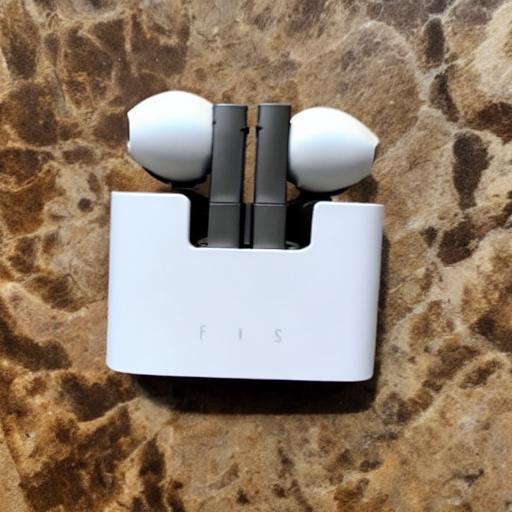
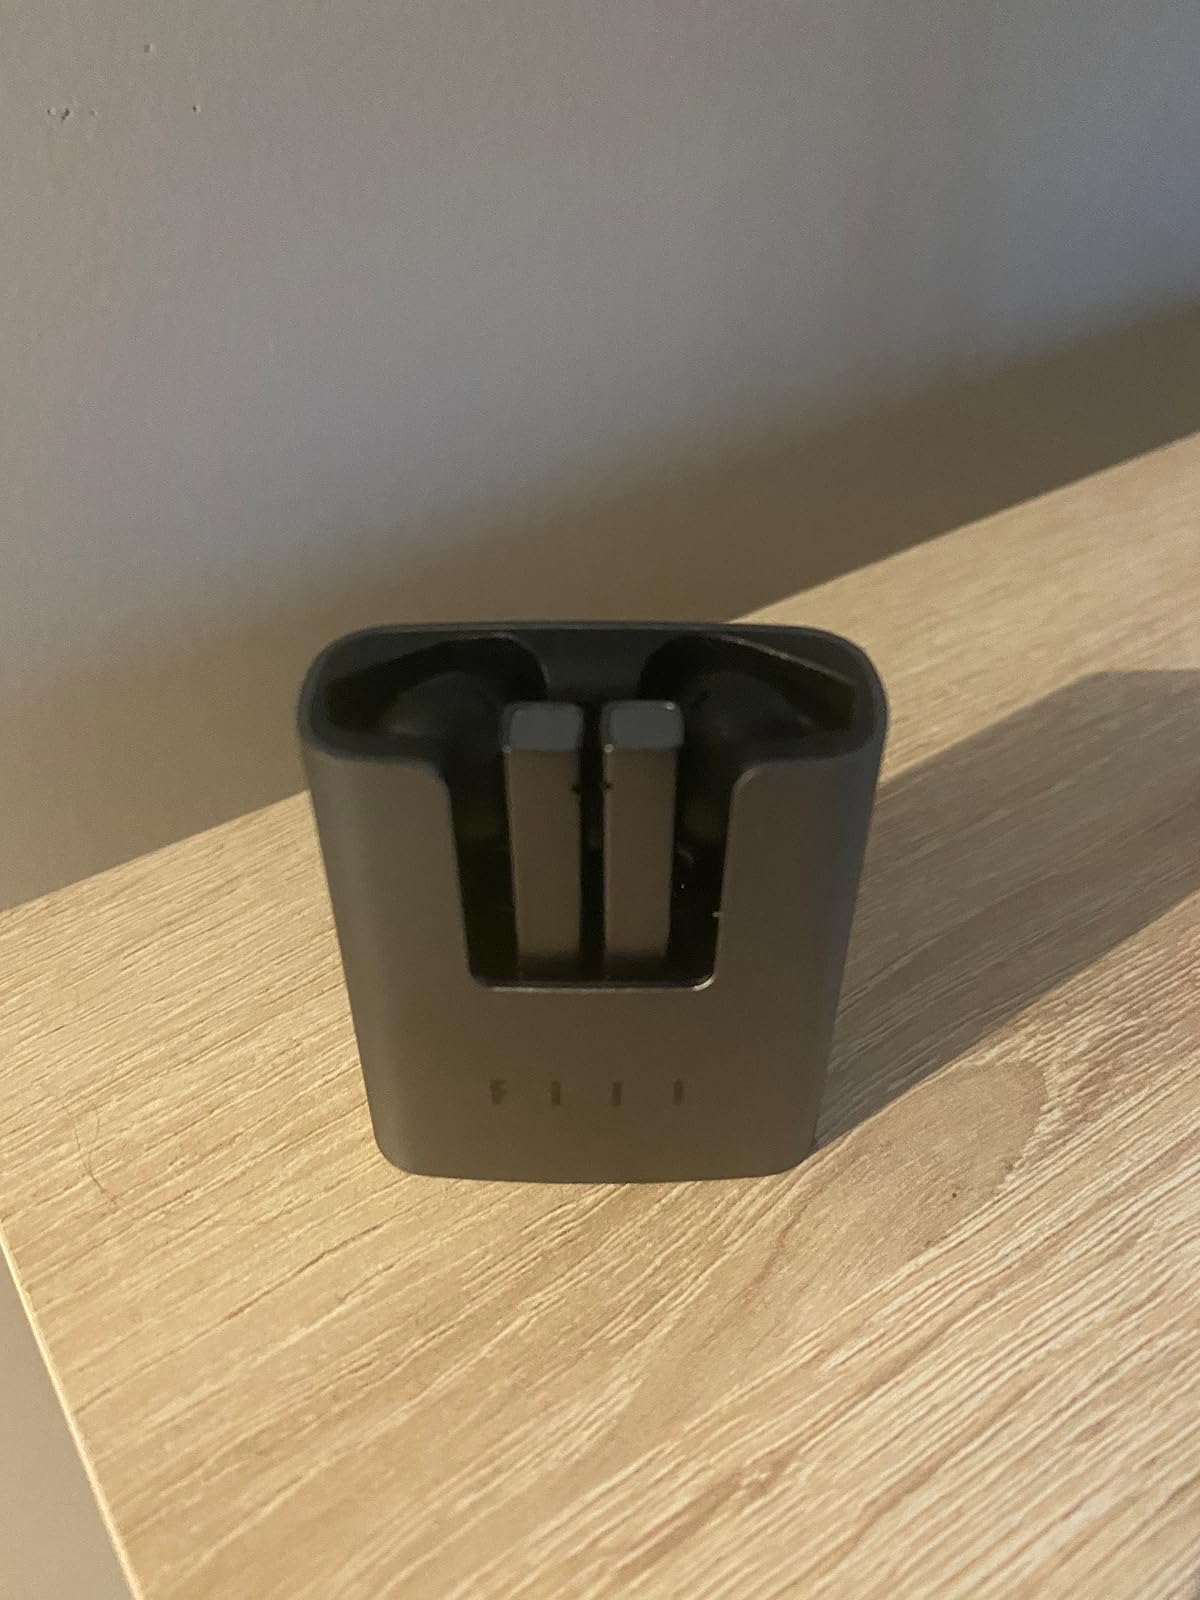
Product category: earbuds
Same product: no